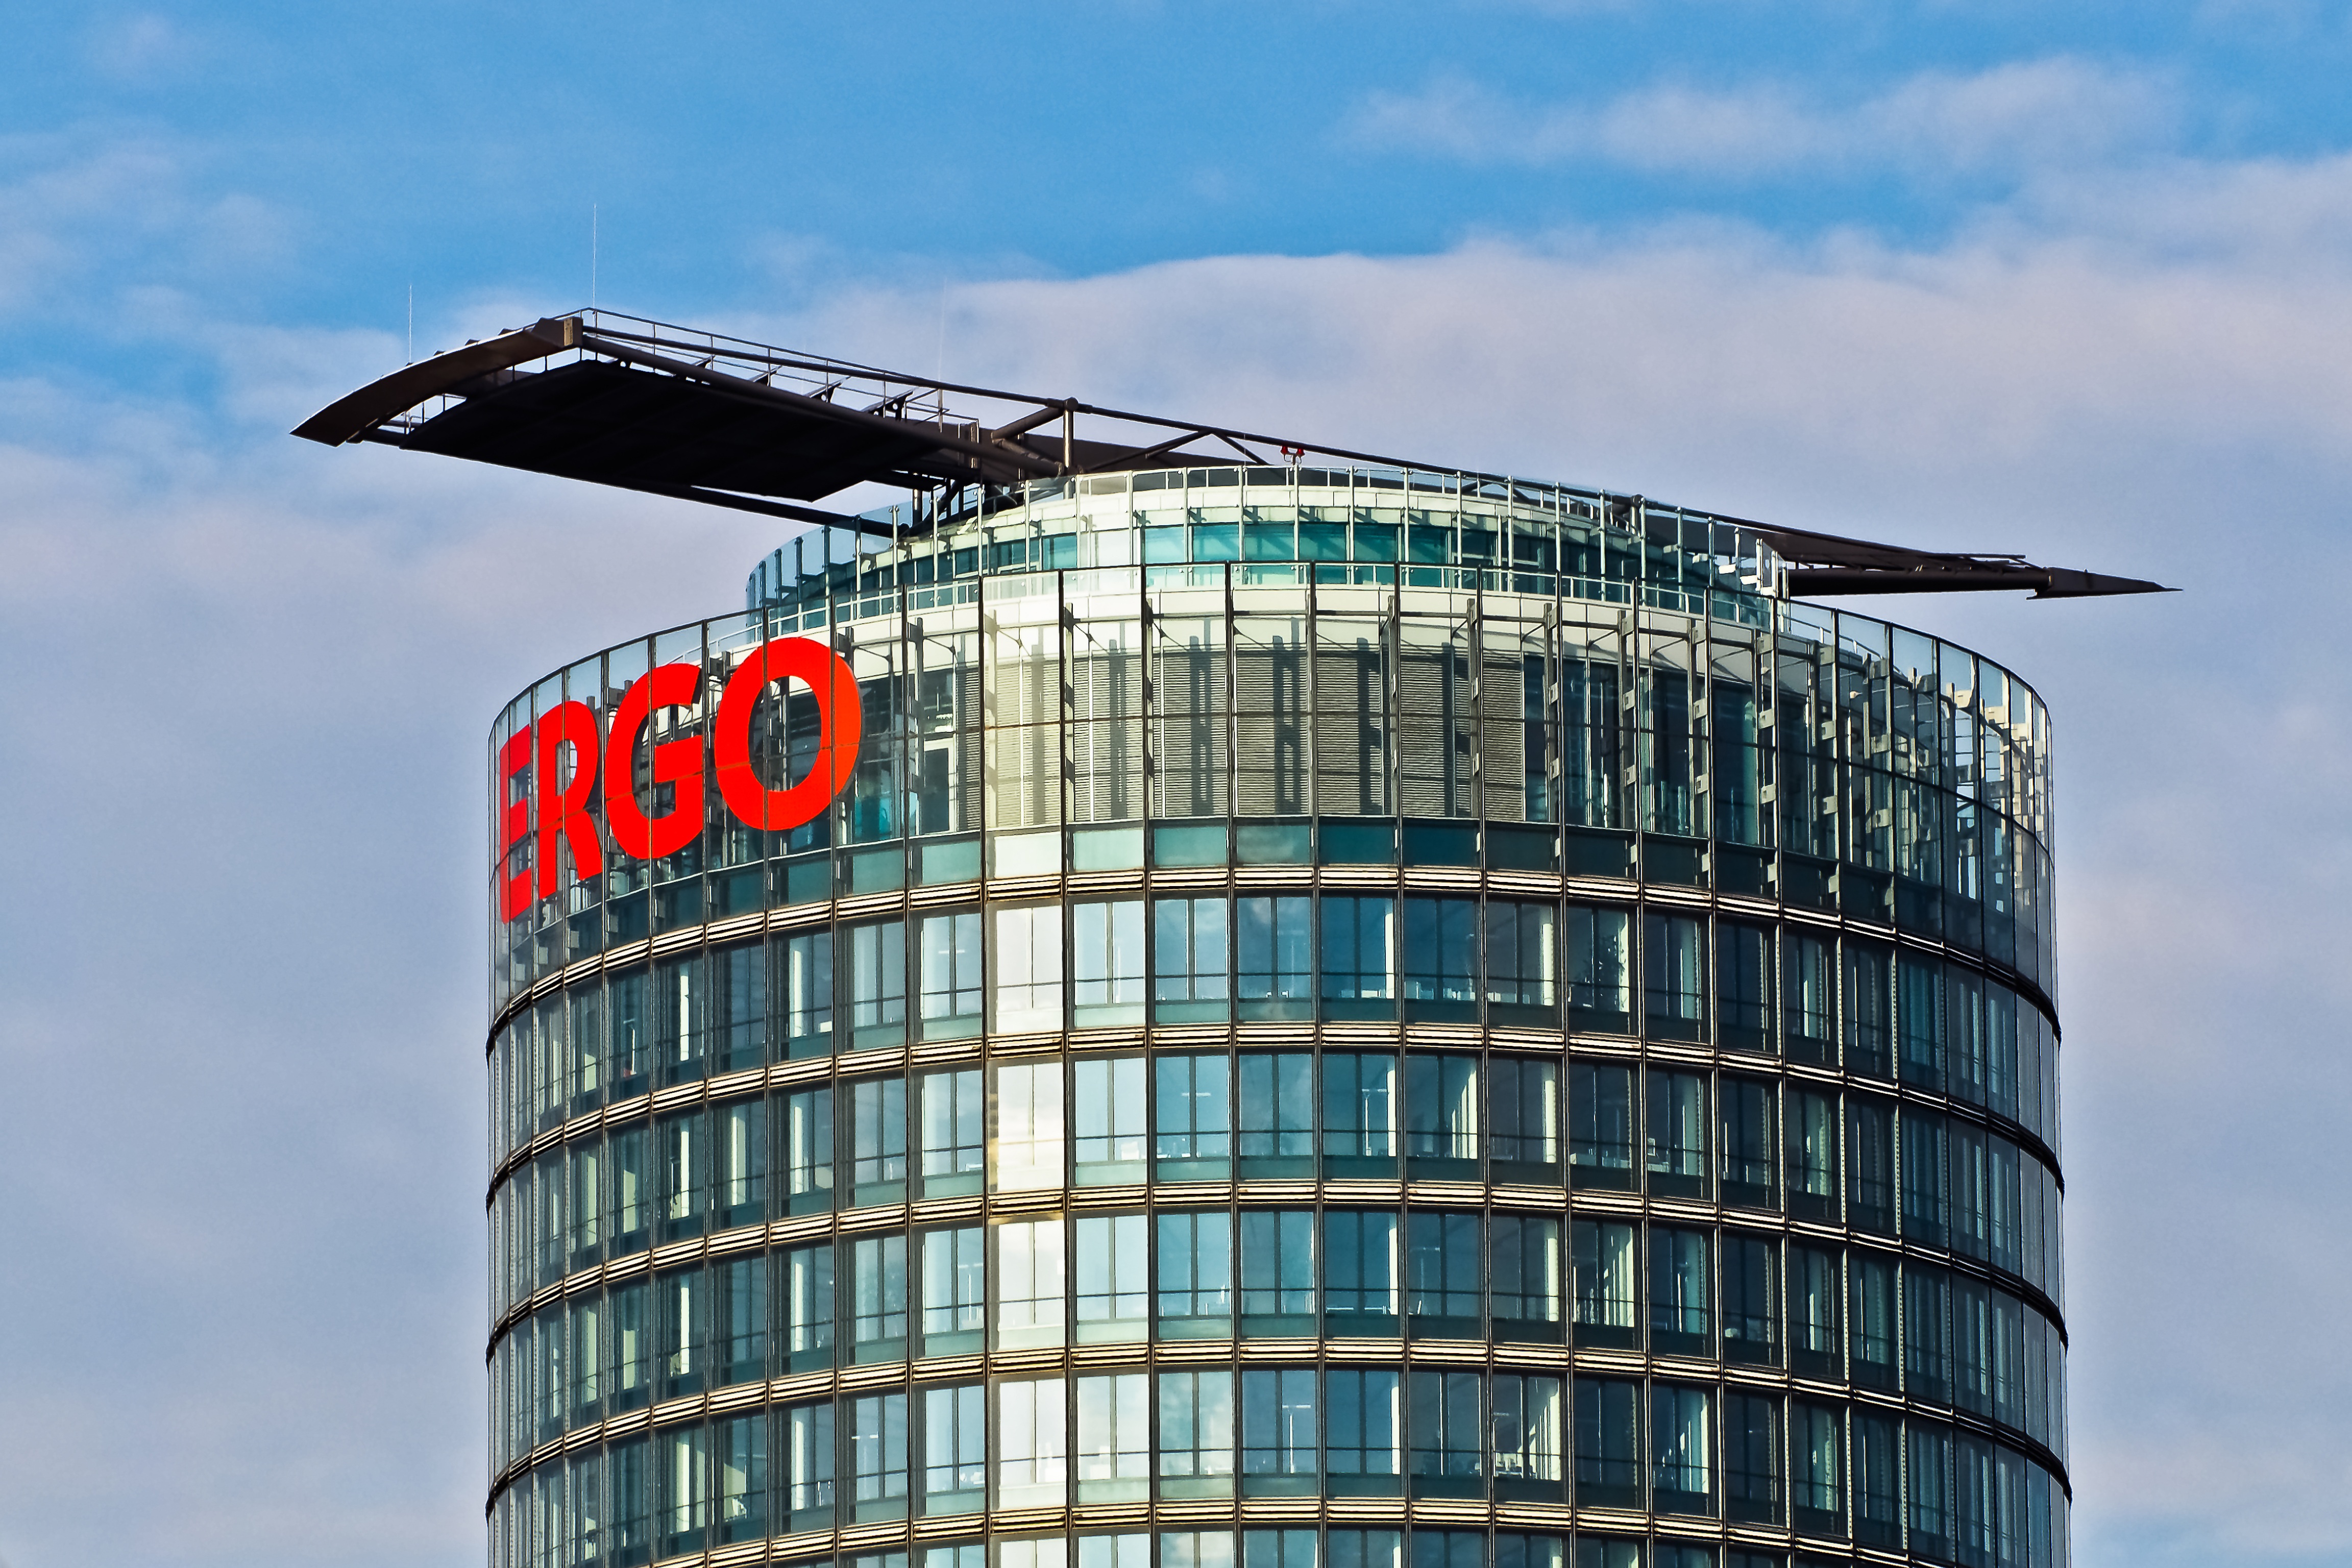
architecture, group, sky, window, glass, building, city, skyscraper, urban, cityscape, downtown, construction, reflection, high, tower, office, landmark, facade, blue, business, modern, office building, tower block, futuristic, modern architecture, clouds, bluish, about, dusseldorf, glass facade, insurance, control tower, urban area, office complex